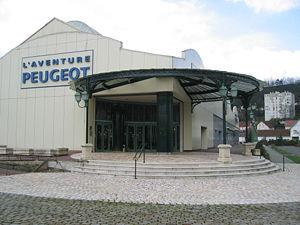
La Franche-Comté est une région culturelle et historique de l'Est de la France métropolitaine qui correspond approximativement à l'ancien comté de Bourgogne. Elle est appelée Fraintche-Comtè en franc-comtois et Franche-Comtât en arpitan, les deux langues comtoises traditionnelles.
L'économie de la Franche-Comté traite de la situation économique conjoncturelle et structurelle de la Franche-Comté de nos jours.